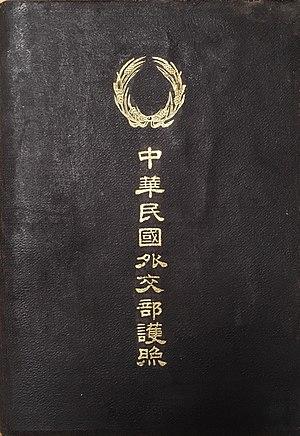
Le passeport chinois délivré par le gouvernement Beiyang des années 1920.